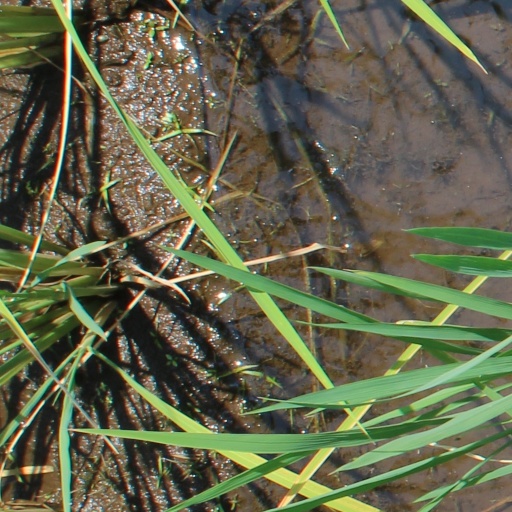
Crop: rice